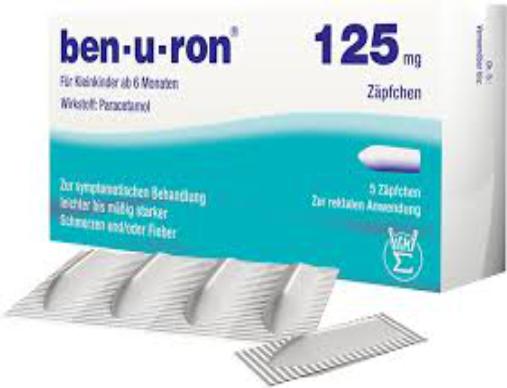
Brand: benuron
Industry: Medical